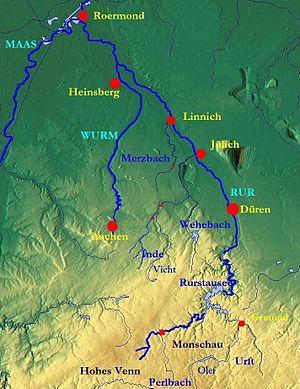
La Roer est une rivière belge, allemande et néerlandaise du bassin versant de la Meuse et un affluent droit de la Meuse.
La Wurm est une rivière allemande de 57 km de long qui coule dans le land de Rhénanie-du-Nord-Westphalie. Elle est un affluent de la Roer et donc un sous-affluent de la Meuse.
L'Olef est une rivière de Belgique et d'Allemagne, affluent de l'Urft qui coule en Eifel allemande et à proximité du plateau des Hautes Fagnes en Belgique. En Allemagne, elle coule sur le territoire de la commune d'Euskirchen et en Belgique sur la commune de Bullange à proximité de Rocherath où elle fait office de frontière entre les deux pays sur près de 5 kilomètres au niveau de la profonde vallée du haut-cours de la rivière.